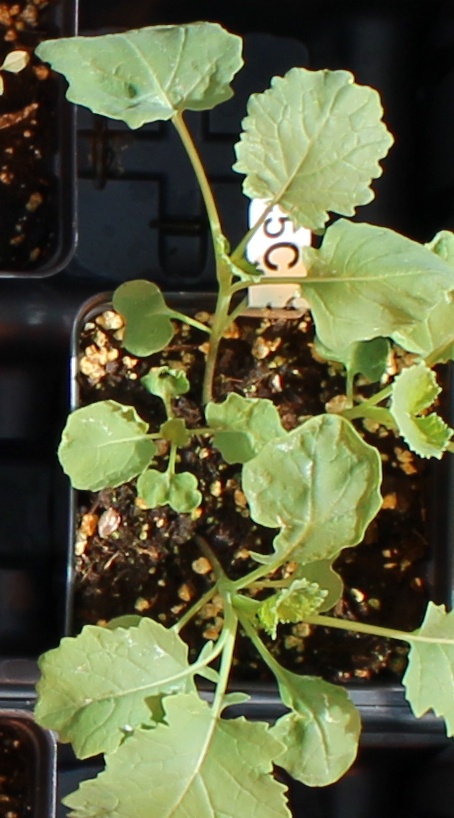
Label: Canola